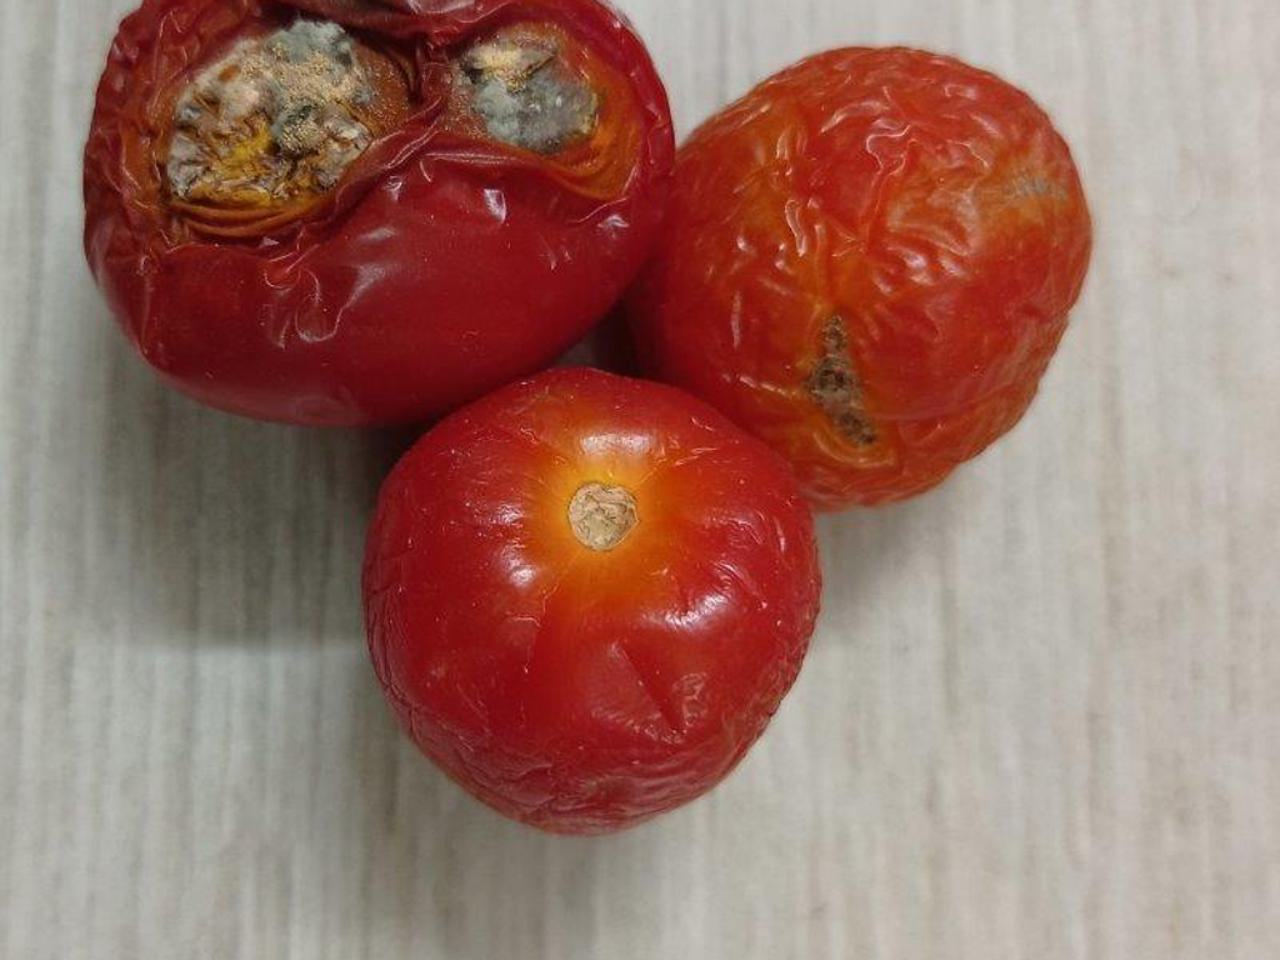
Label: Rotten